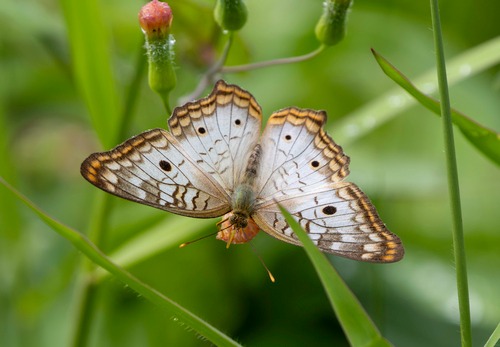
Scientific name: Anartia jatrophae
Common name: White peacock
Family: Nymphalidae
Order: Lepidoptera
Pollinator type: Primary pollinator
Habitat: Gardens, parks, and open areas
Geographic range: Southern United States to Argentina
Conservation status: Least Concern